Abde Ezzalzouli

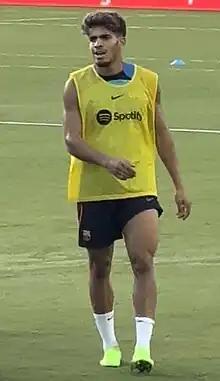
Ezzalzouli training with Barcelona in 2022

Ezzalzouli transferred to Barcelona B on 31 August 2021. He made his professional debut with Barcelona in a 1–1 La Liga draw with Alavés on 30 October 2021, coming on as a substitute in the 80th minute. Ezzalzouli thus became the first Moroccan-born player to feature for Barça's first team. He scored his first goal for Barcelona against Osasuna in a 2–2 draw.